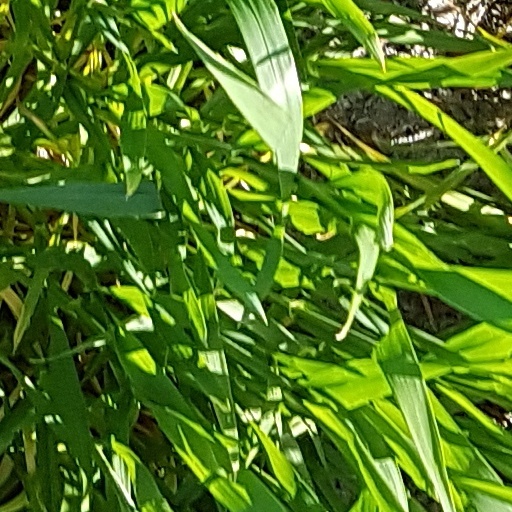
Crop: wheat